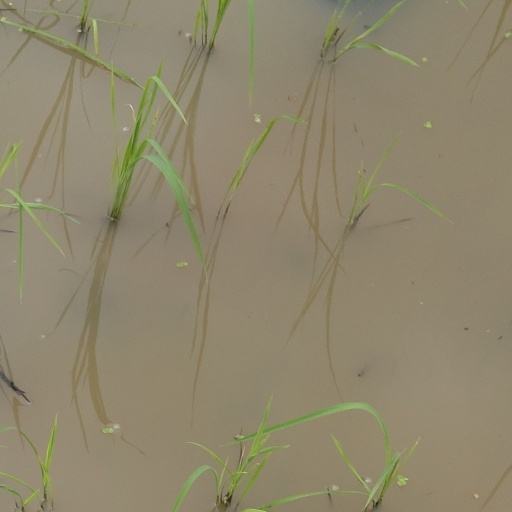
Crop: rice